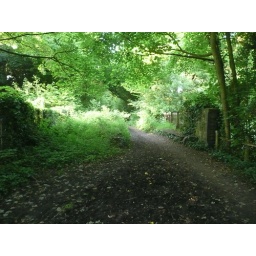
Difficult to imagine but underneath this bridge was a very busy road